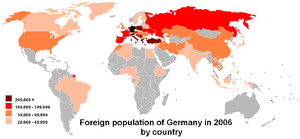
L'immigration en Allemagne est un phénomène démographique qui encadre l'histoire de l'Allemagne depuis les années 1950. Pays de fort dynamisme démographique durant les XVIIIᵉ et XIXᵉ siècles, l'Allemagne ne recourt à l'immigration de masse qu'à partir de la seconde moitié du XXᵉ siècle. Principalement italienne et polonaise, l'immigration est également turque à partir des années 1960. Elle connaît une forte augmentation dans les années 2010.